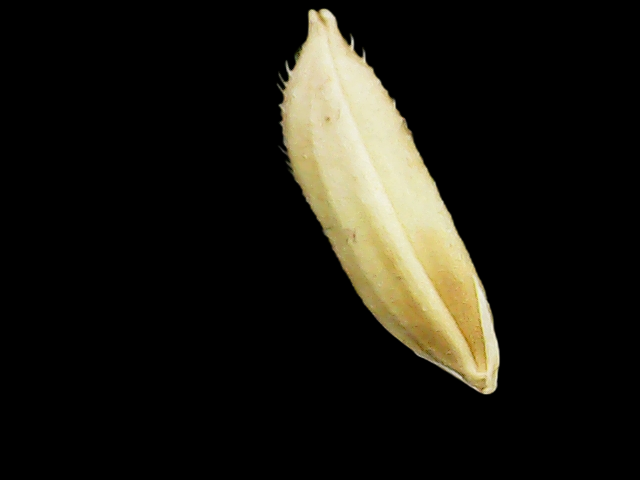
Rice variety: Binadhan11